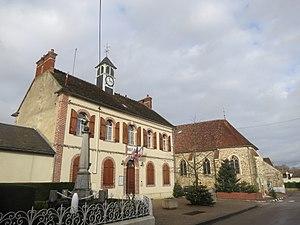
Beaumont, la mairie et l'église (Yonne)